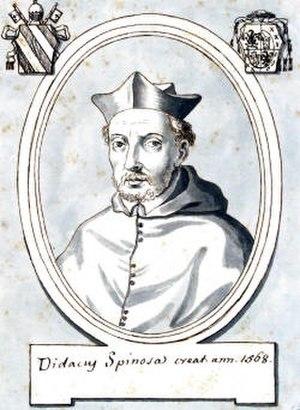
Diego Espinosa Arévalo, né à Martín Muñoz de las Posadas en Ségovie en septembre 1502 et mort à Madrid le 5 septembre 1572, est un cardinal espagnol du XVIᵉ siècle. Il est le grand-oncle du cardinal Gil Carrillo de Albornoz.